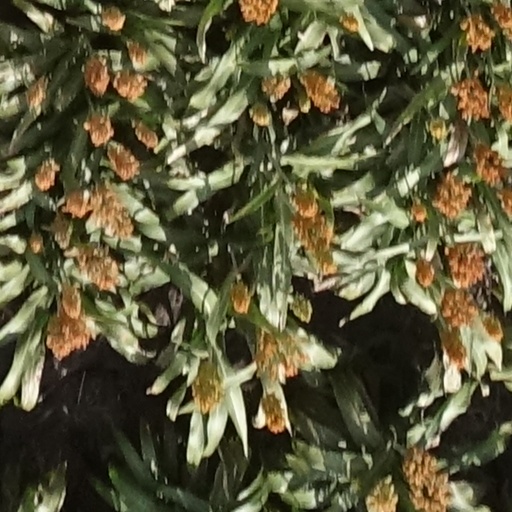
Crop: sorghum